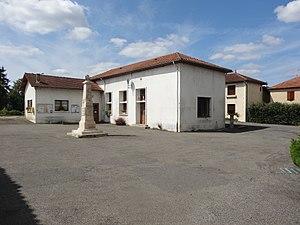
Mairie et monument aux morts de Saint-Élix-Theux.
Saint-Élix-Theux est une commune française située dans le département du Gers en région Occitanie.